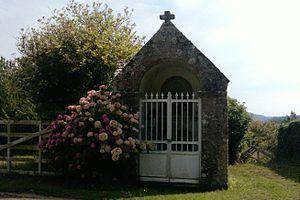
oratoire Notre-Dame de la Délivrance, Valcanville, Manche
Valcanville est une commune française, située dans le département de la Manche en région Normandie, peuplée de 416 habitants.